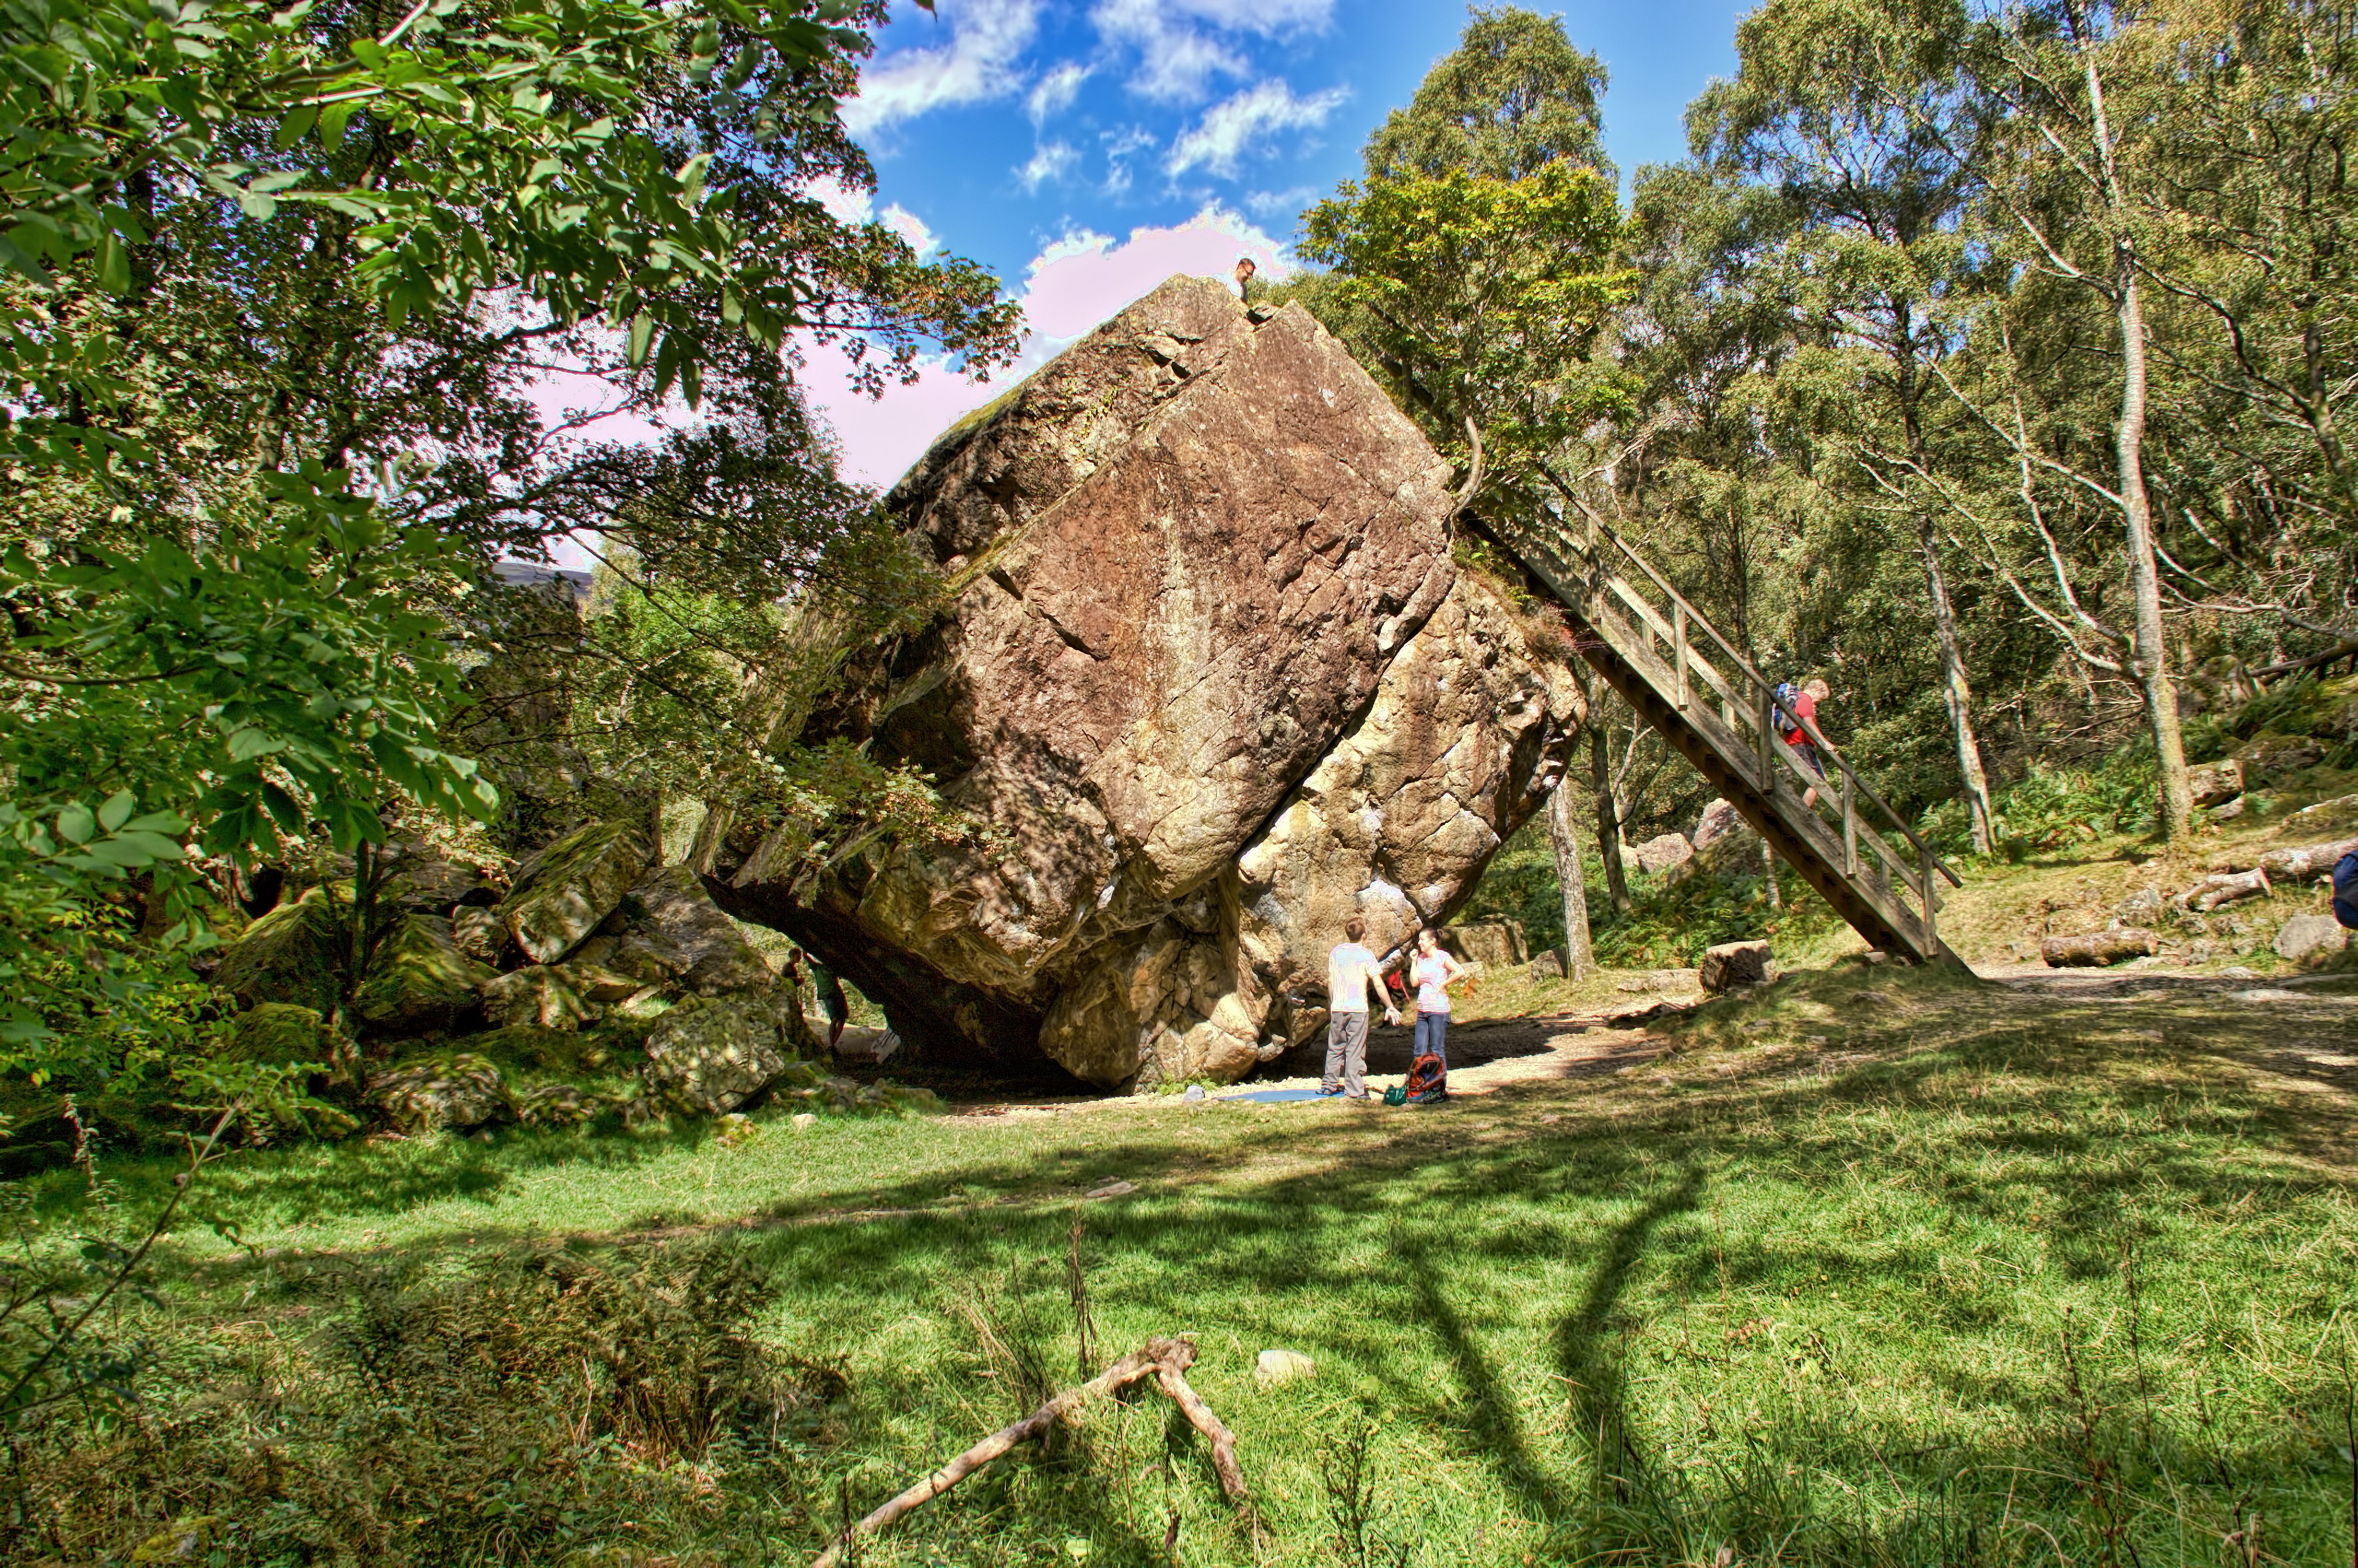
tree, forest, rock, wilderness, adventure, valley, jungle, terrain, rainforest, woodland, habitat, ecosystem, borrowdale, lakedistrict, screenshot, natural environment